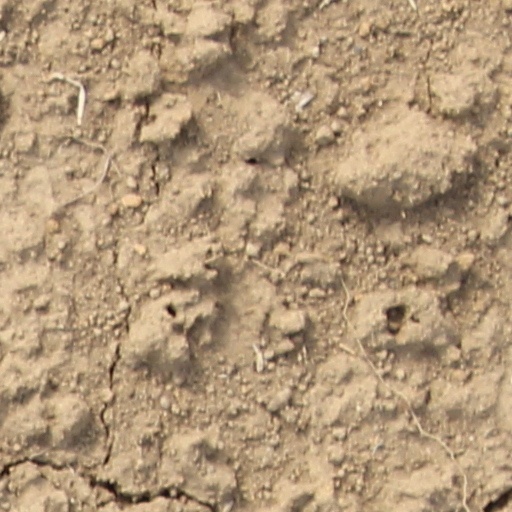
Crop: wheat